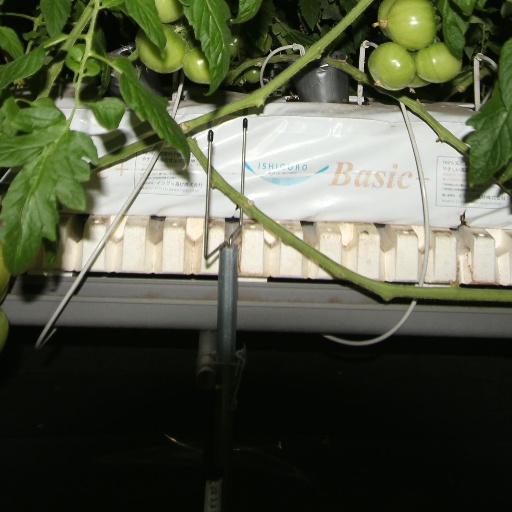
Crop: tomato